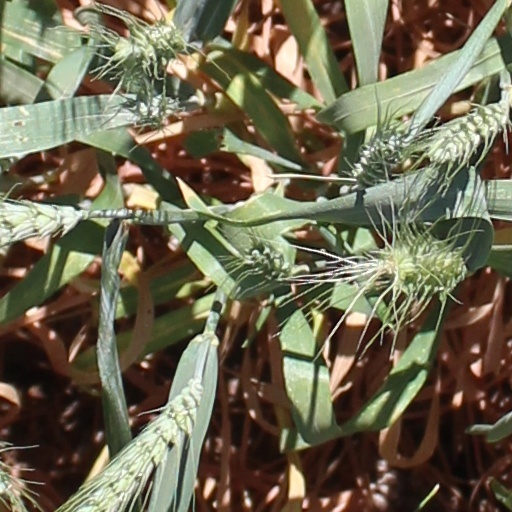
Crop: wheat